Arch of Gallienus

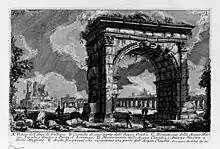
"View of the Arch of Gallienus" by Giovanni Battista Piranesi ( 1750), etching

The Arch of Gallienus is a name given to the Porta Esquilina, an ancient Roman arch in the Servian Wall of Rome. It was here that the ancient Roman roads Via Labicana and Via Tiburtina started.